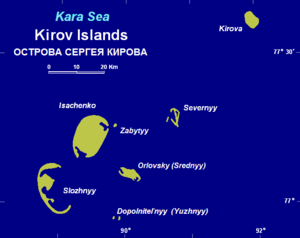
Les îles Sergueï Kirov sont huit îles situées dans la mer de Kara, au nord de la Russie, appartenant administrativement au Kraï de Krasnoïarsk.